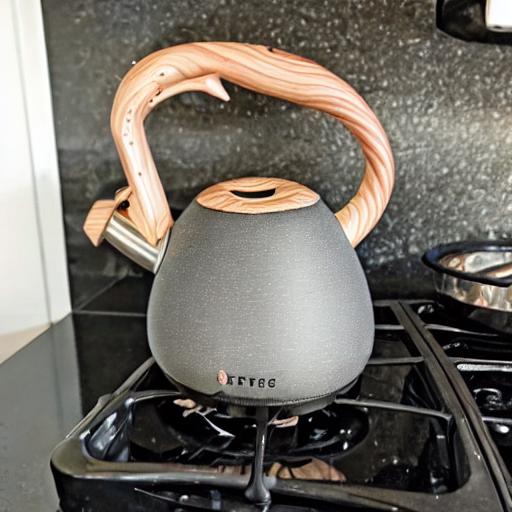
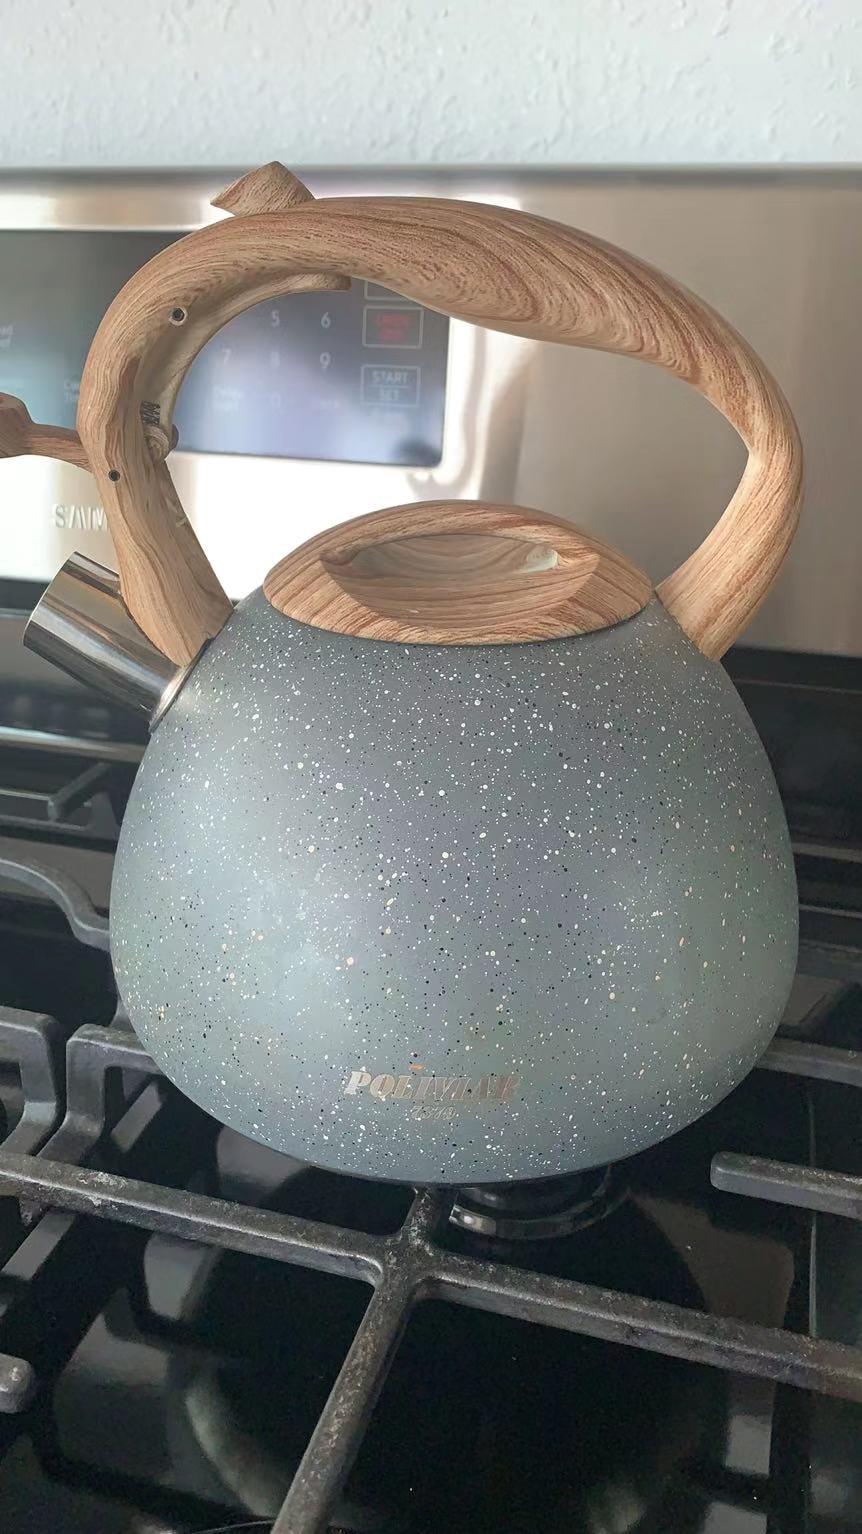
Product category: items_kettle
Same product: no